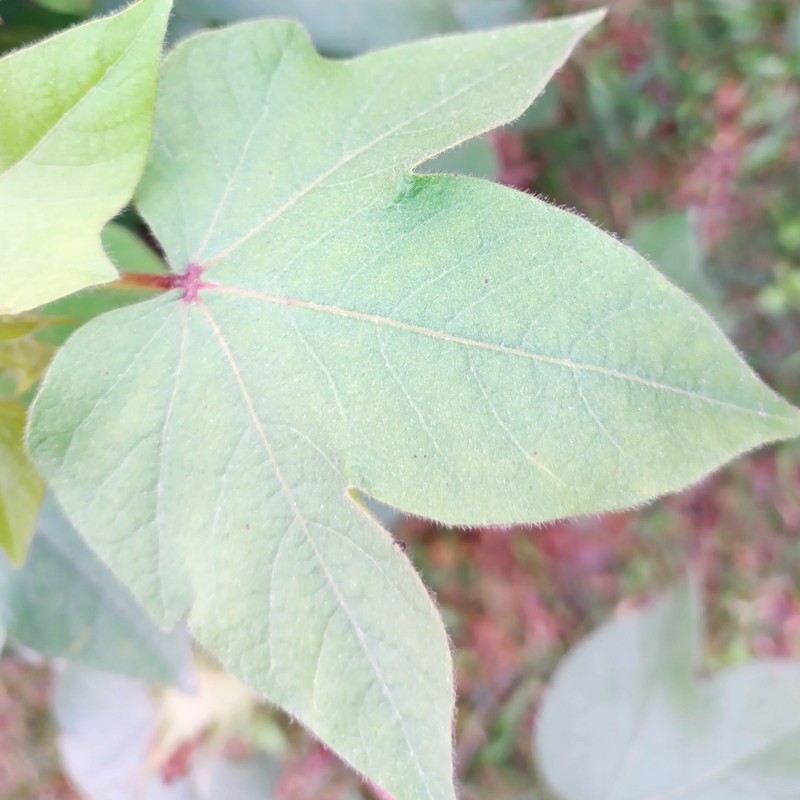
Label: Healthy Leaf